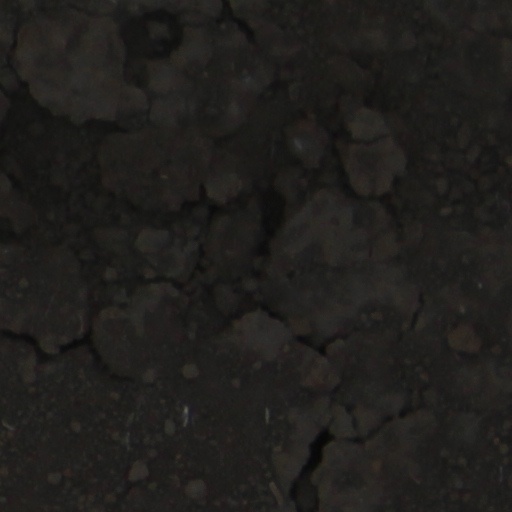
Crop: wheat